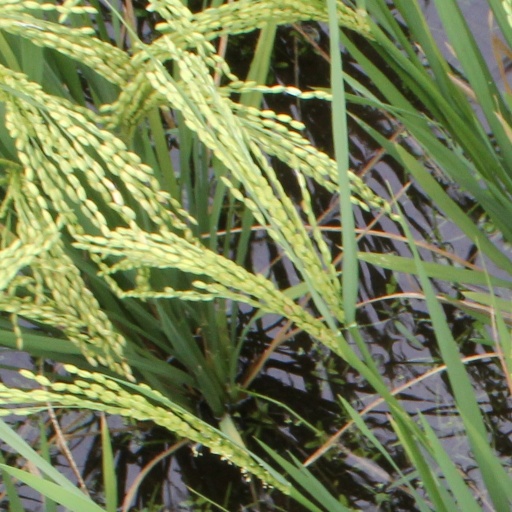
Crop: rice